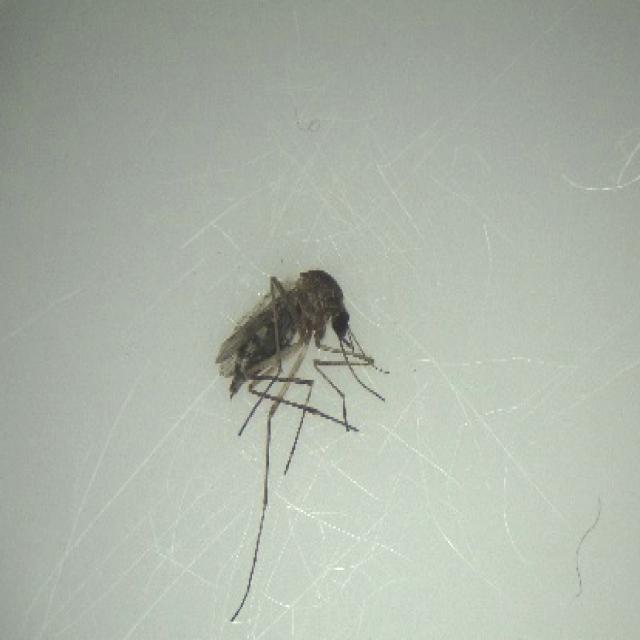
Species: aedes_vexans